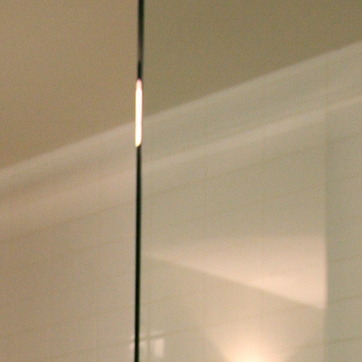
Material: glass